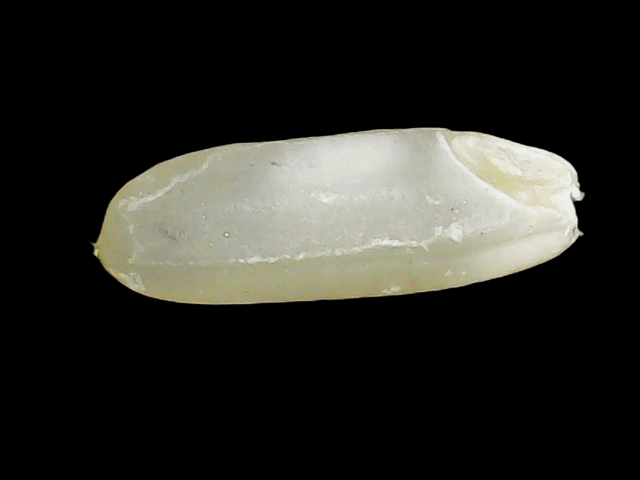
Rice variety: Binadhan23